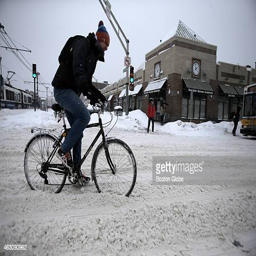
a cyclist crosses road as another snow storm dropped still more snow on the city